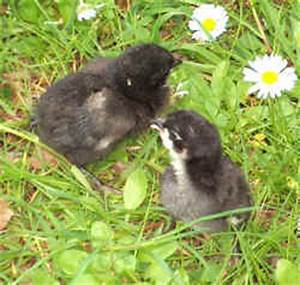
Label: chicken